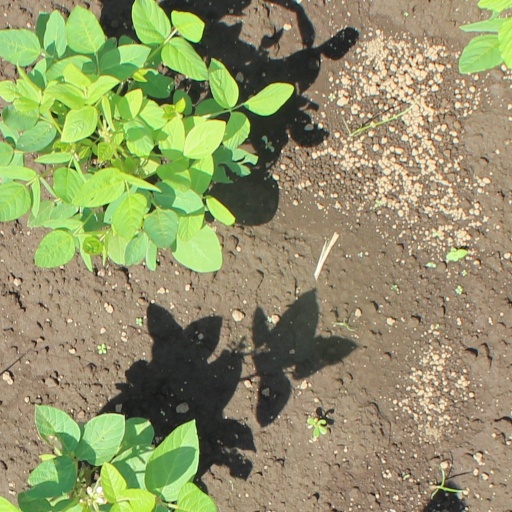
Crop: soybean